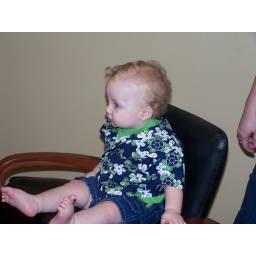
Sitting in the chair like a big boy